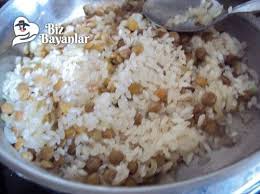
Yemek: pirinc_pilavi